Kit Ahern

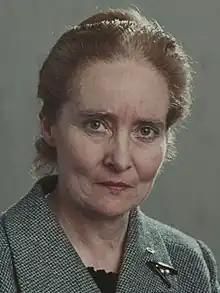
Ahern in 1971

Catherine Ita Ahern (13 January 1915 – 27 December 2007) was an Irish Fianna Fáil politician who served as a Teachta Dála (TD) for the Kerry North constituency from 1977 to 1981 and a Senator from 1964 to 1977. Ahern was the first woman to hold several political offices, such as first woman to chair Kerry County Council. At the 1977 general election she was one of only three women elected to the 21st Dáil.